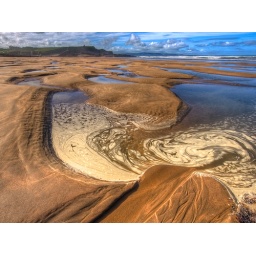
Low tide near Crooklets beach in Bude Cornwall in the morning light - foam in the rock pools!